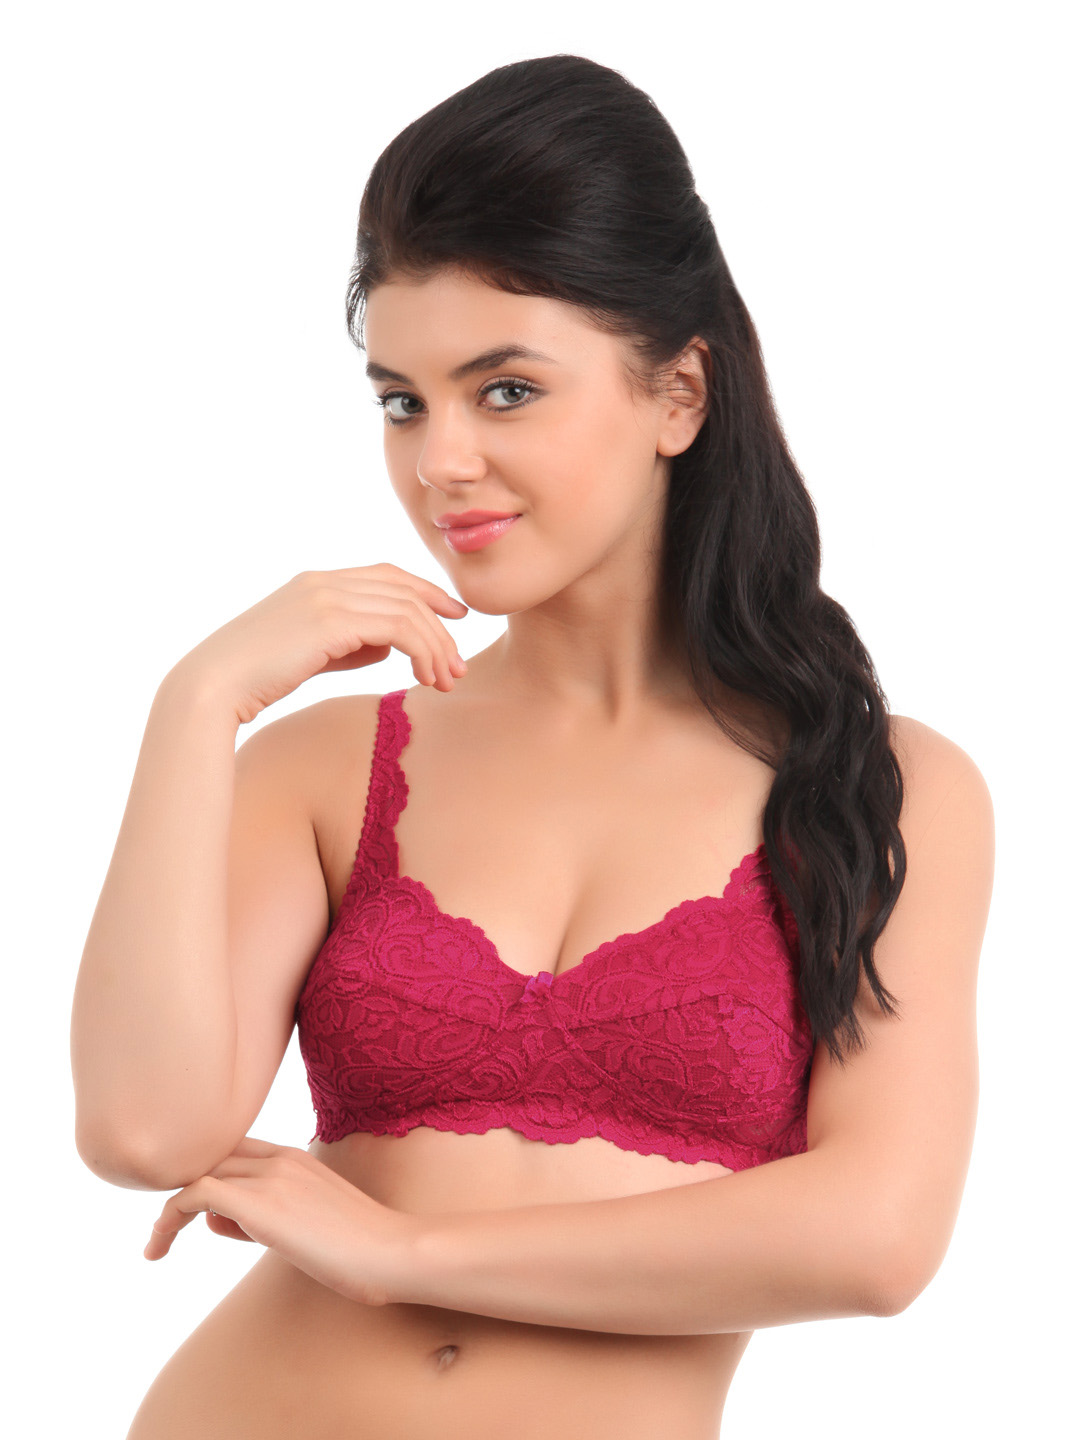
Biara Women Rose Red Bra
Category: Apparel / Innerwear / Bra
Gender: Women
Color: Rose
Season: Summer 2017
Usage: Casual